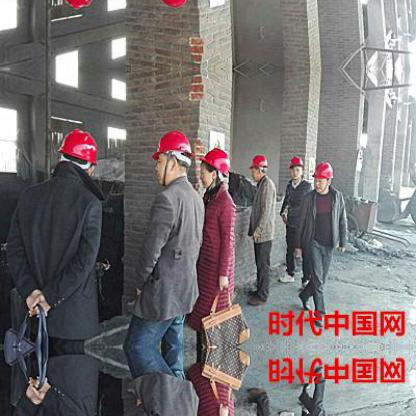
Objects in the image:
label: helmet
label: helmet
label: helmet
label: helmet
label: helmet
label: helmet
label: helmet
label: helmet